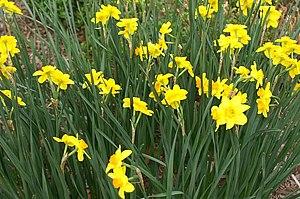
Sepmes est une commune française du département d'Indre-et-Loire, en région Centre-Val de Loire.